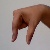
The image shows a hand gesture representing the letter 'Q' in Indian Sign Language.